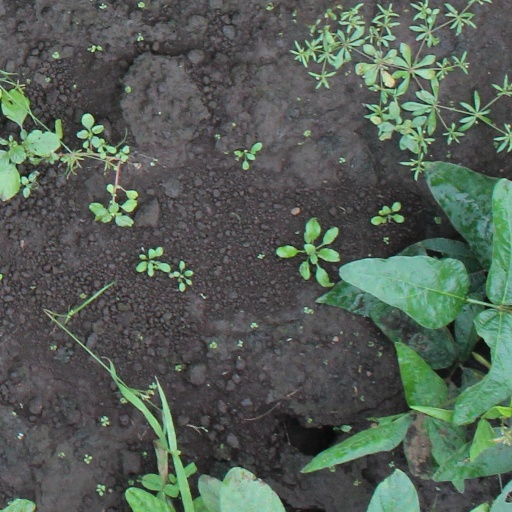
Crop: soybean